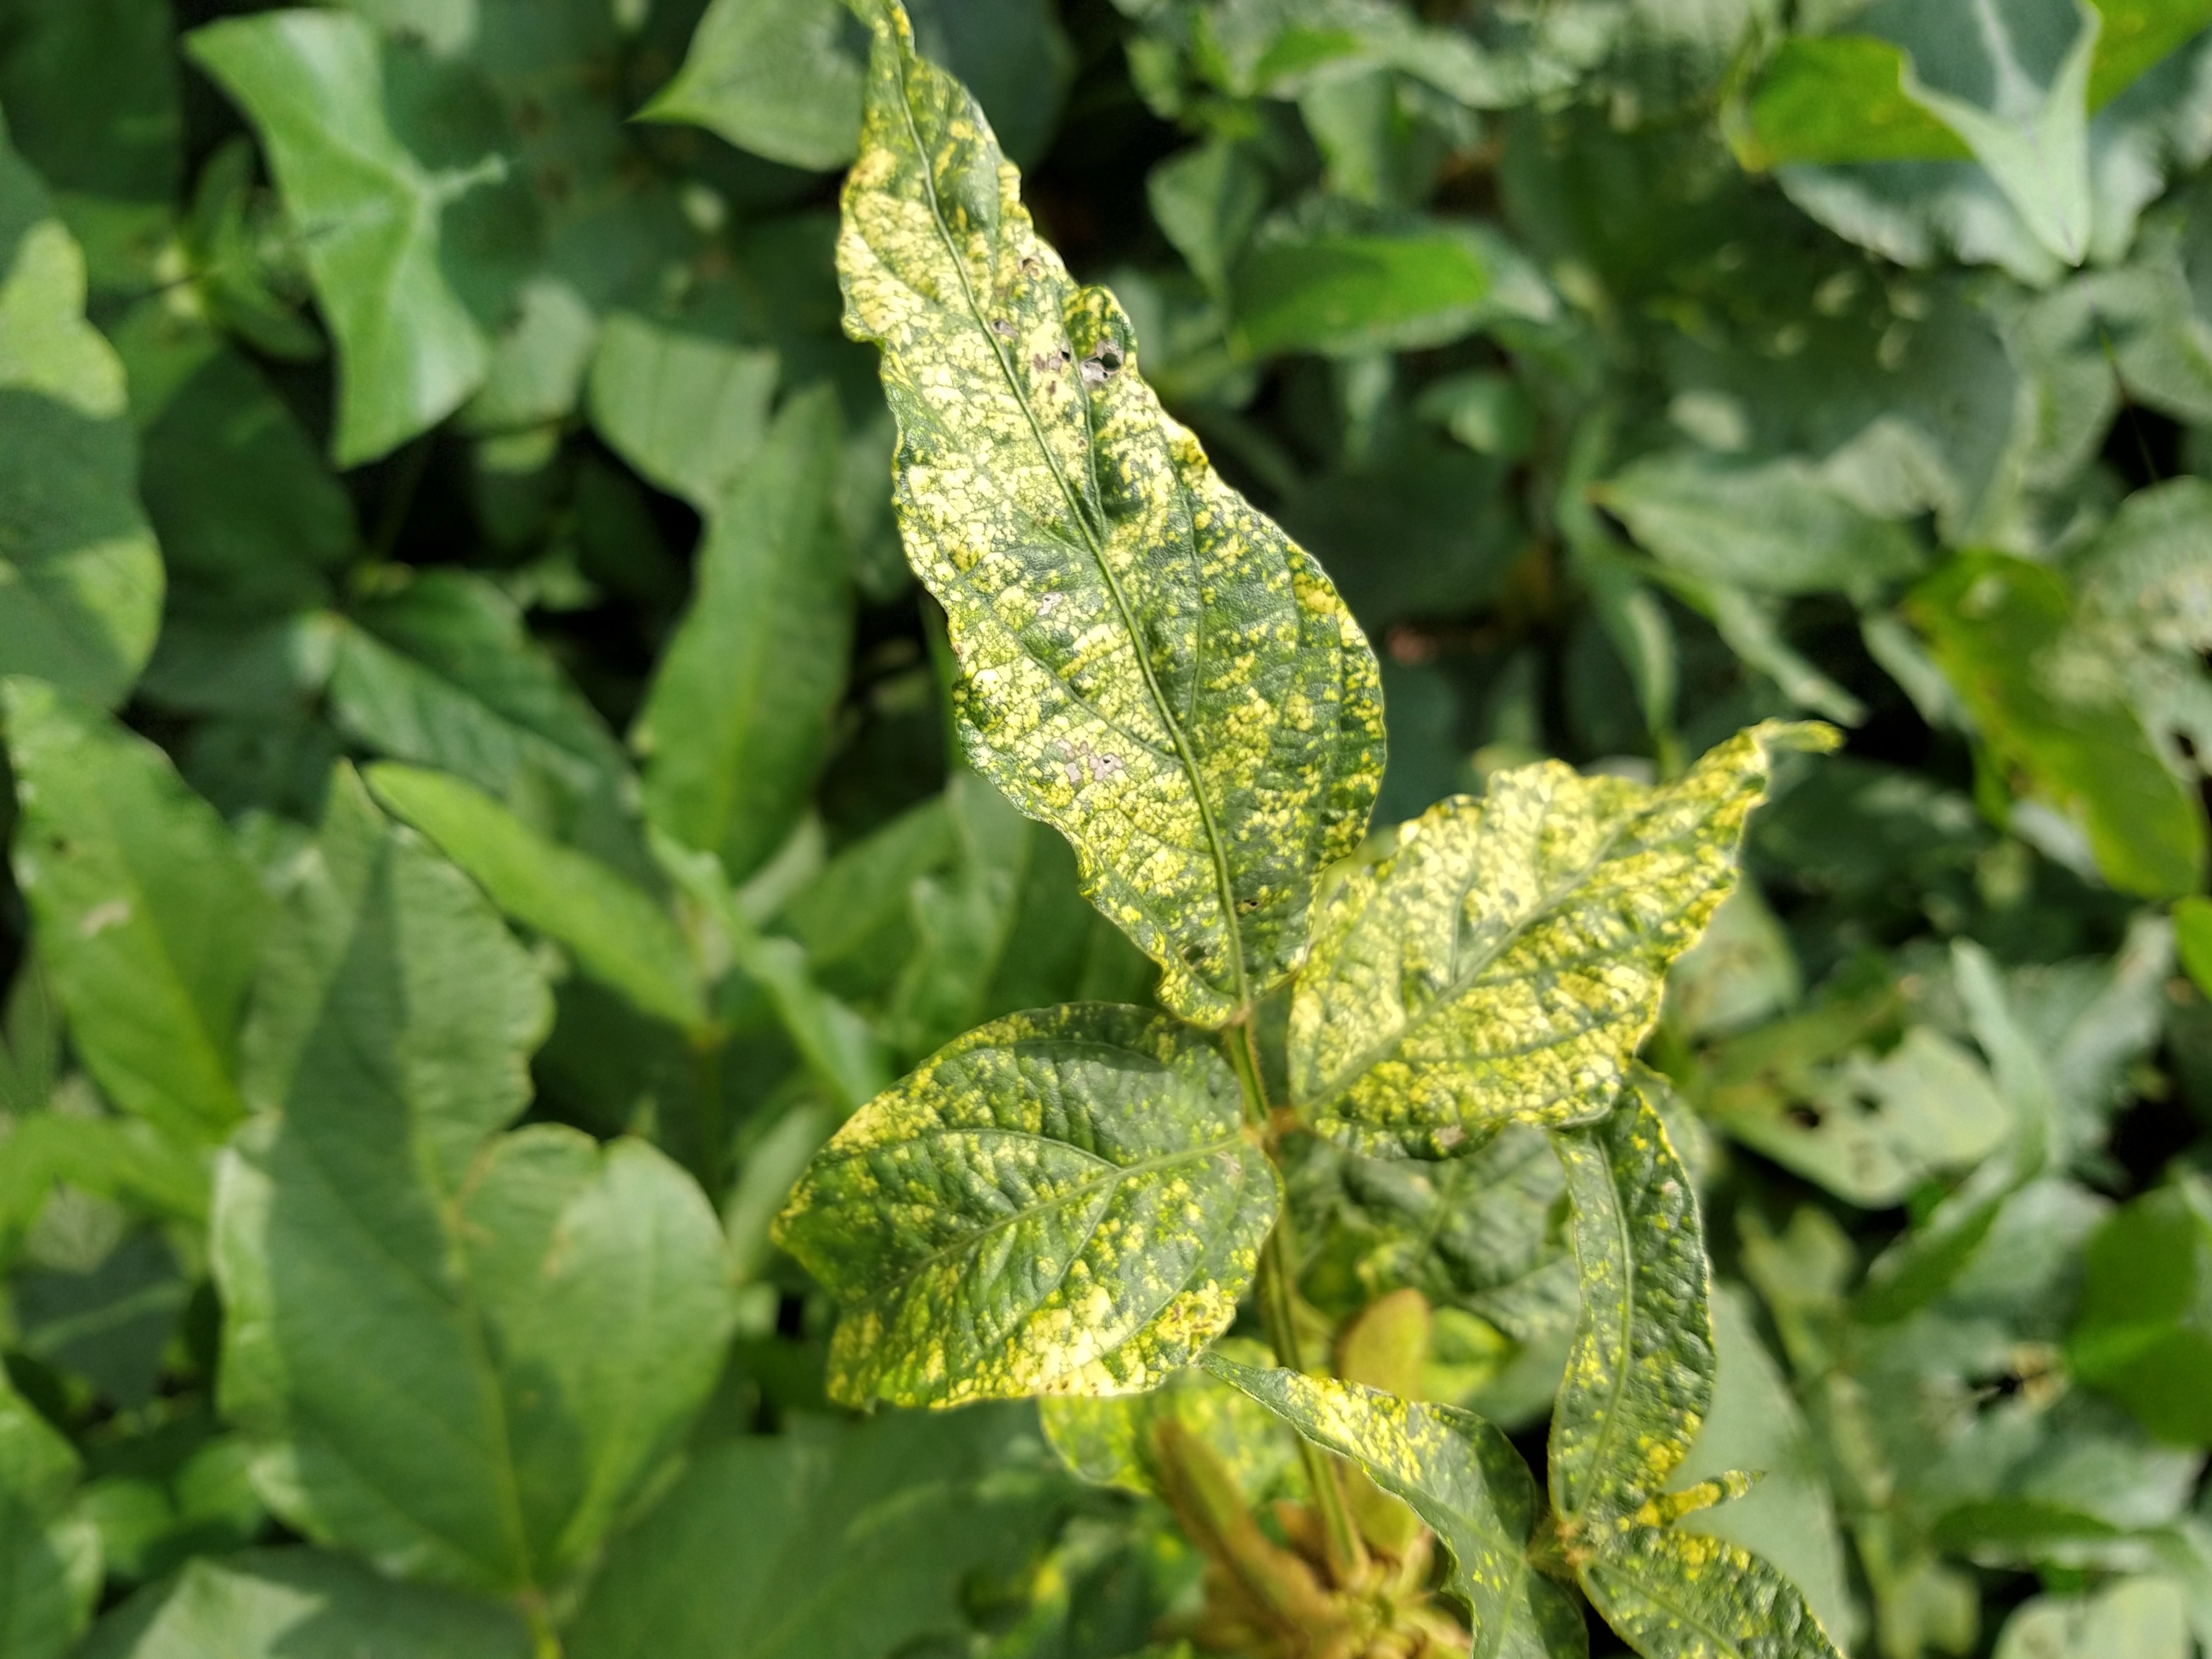
Label: Disease